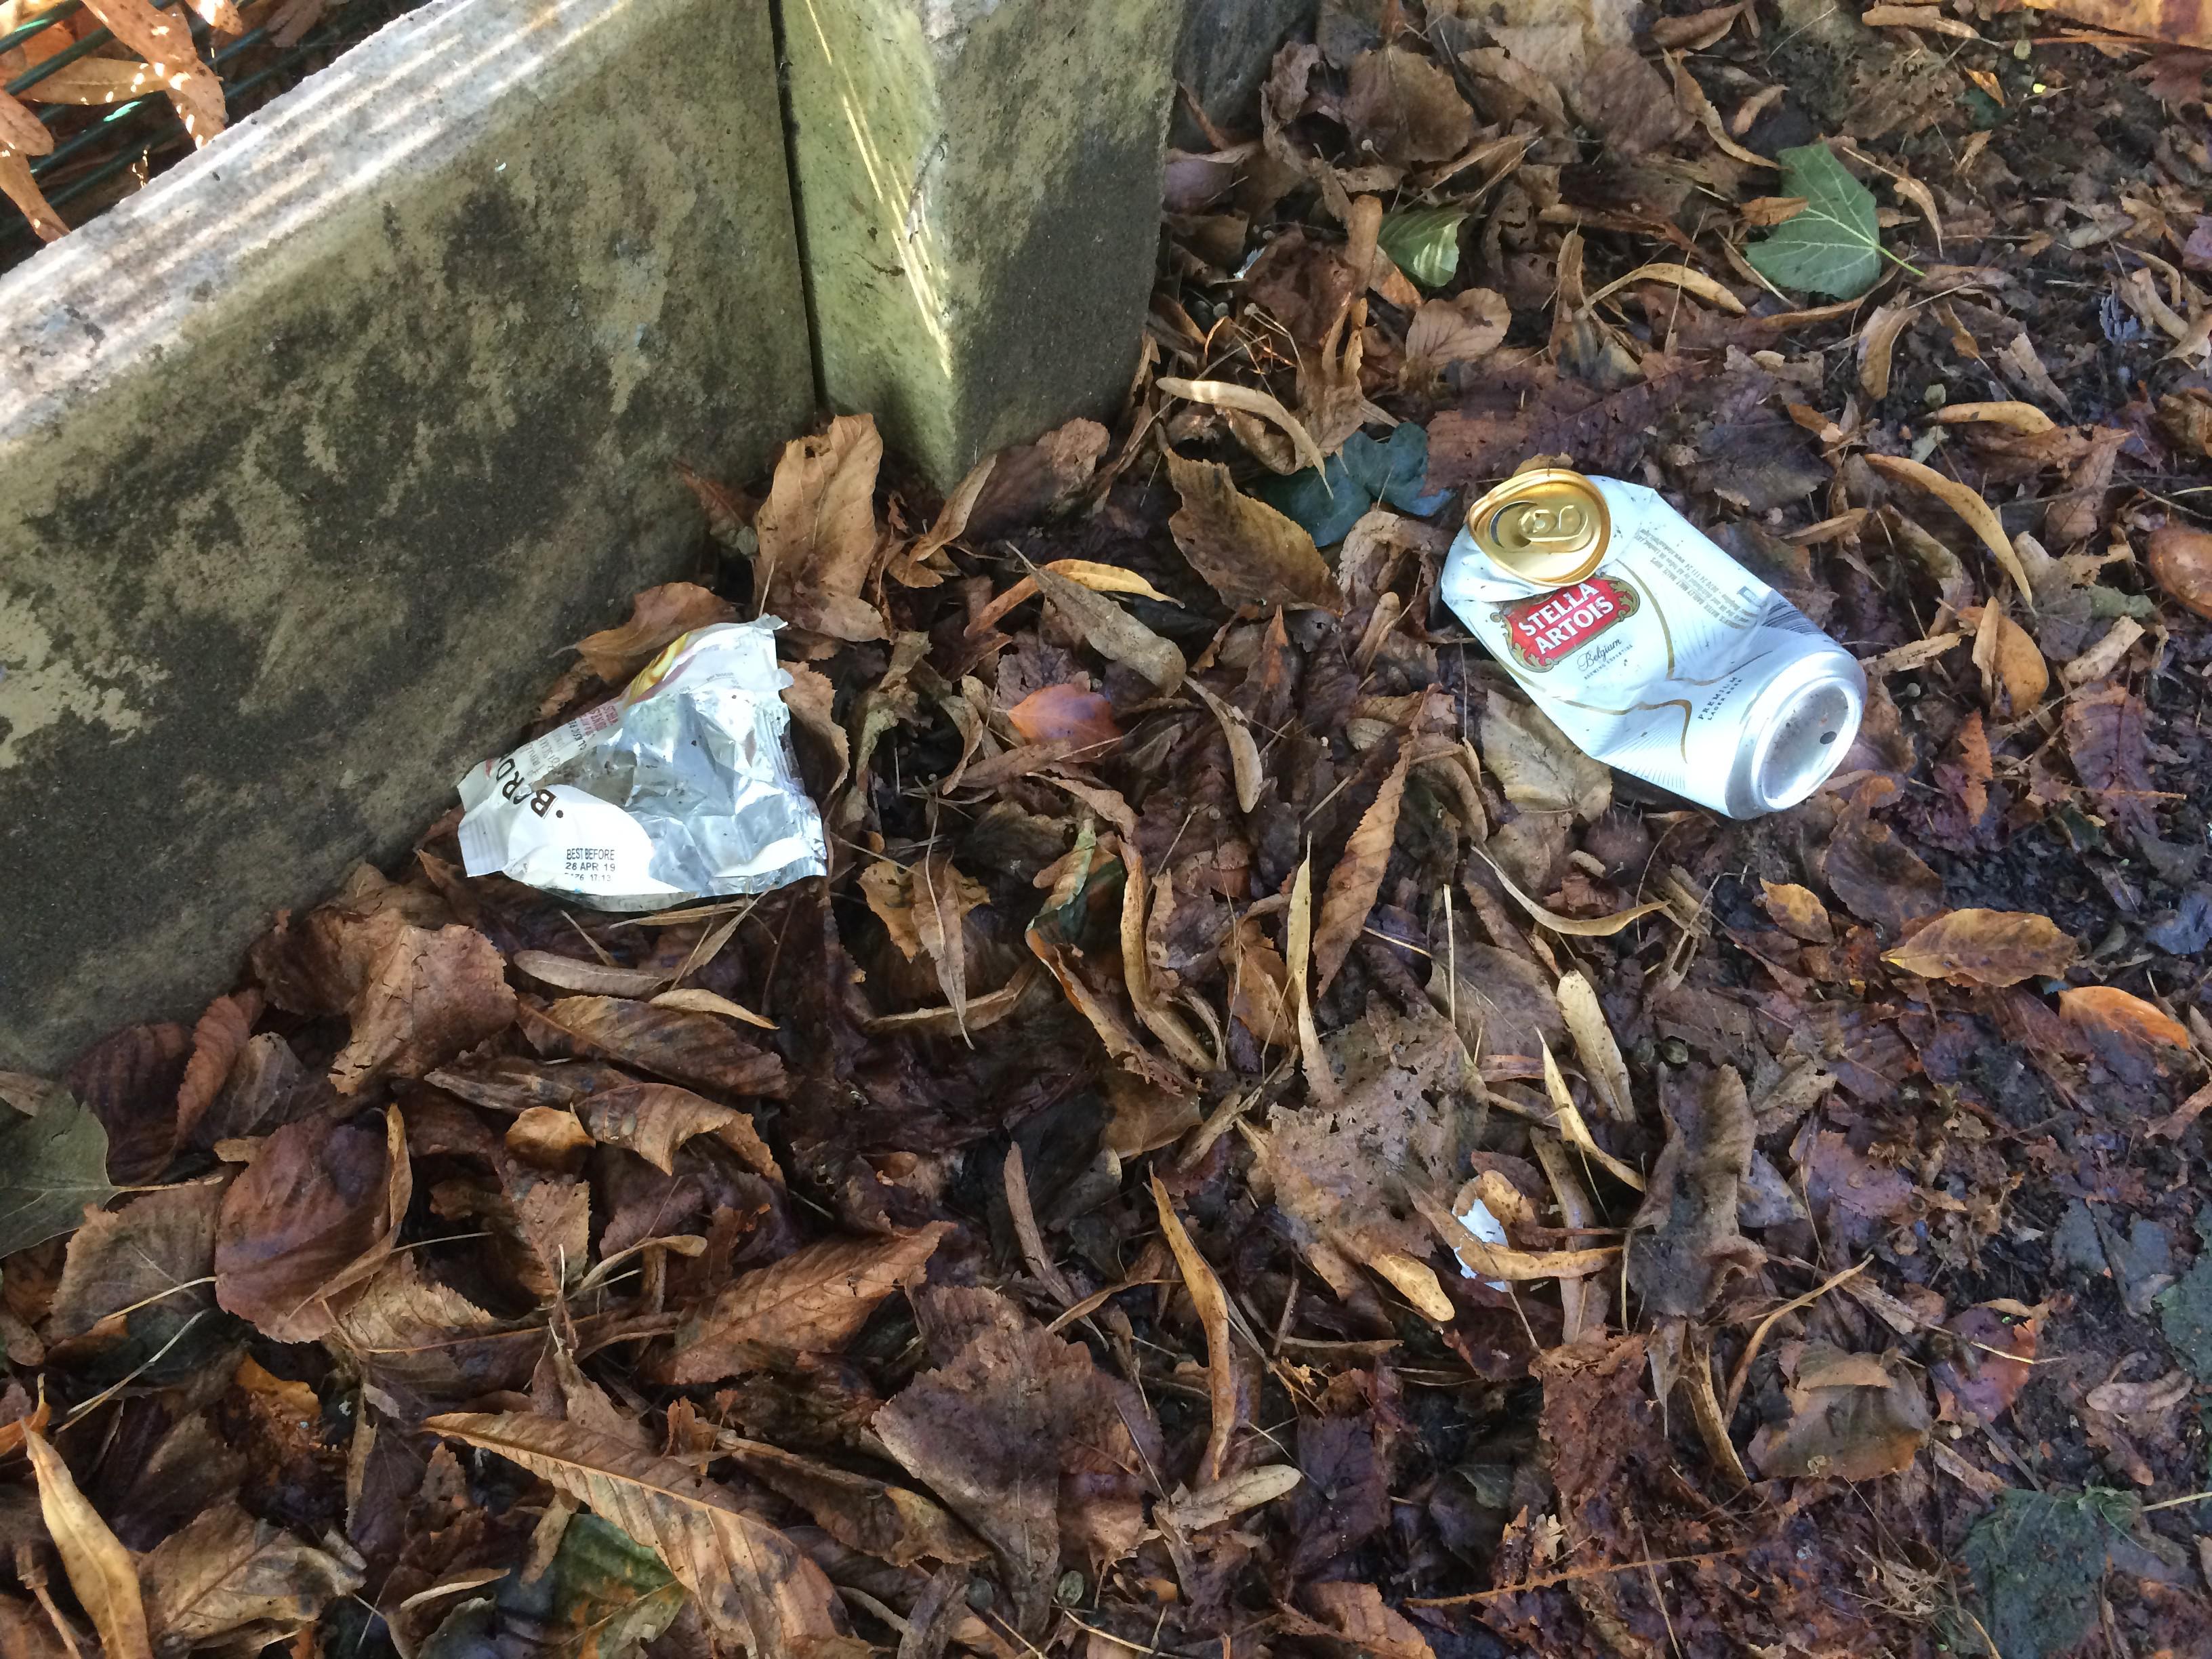
Object: Other plastic wrapper (Plastic bag & wrapper)

Object: Drink can (Can)

Object: Pop tab (Pop tab)